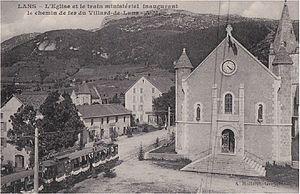
Lans-en-Vercors /lɑ̃s ɑ̃ vɛʁkɔʀ/, nommée Lans /lɑ̃s/ avant 1947, est une commune française située dans le département de l'Isère en région Auvergne-Rhône-Alpes.